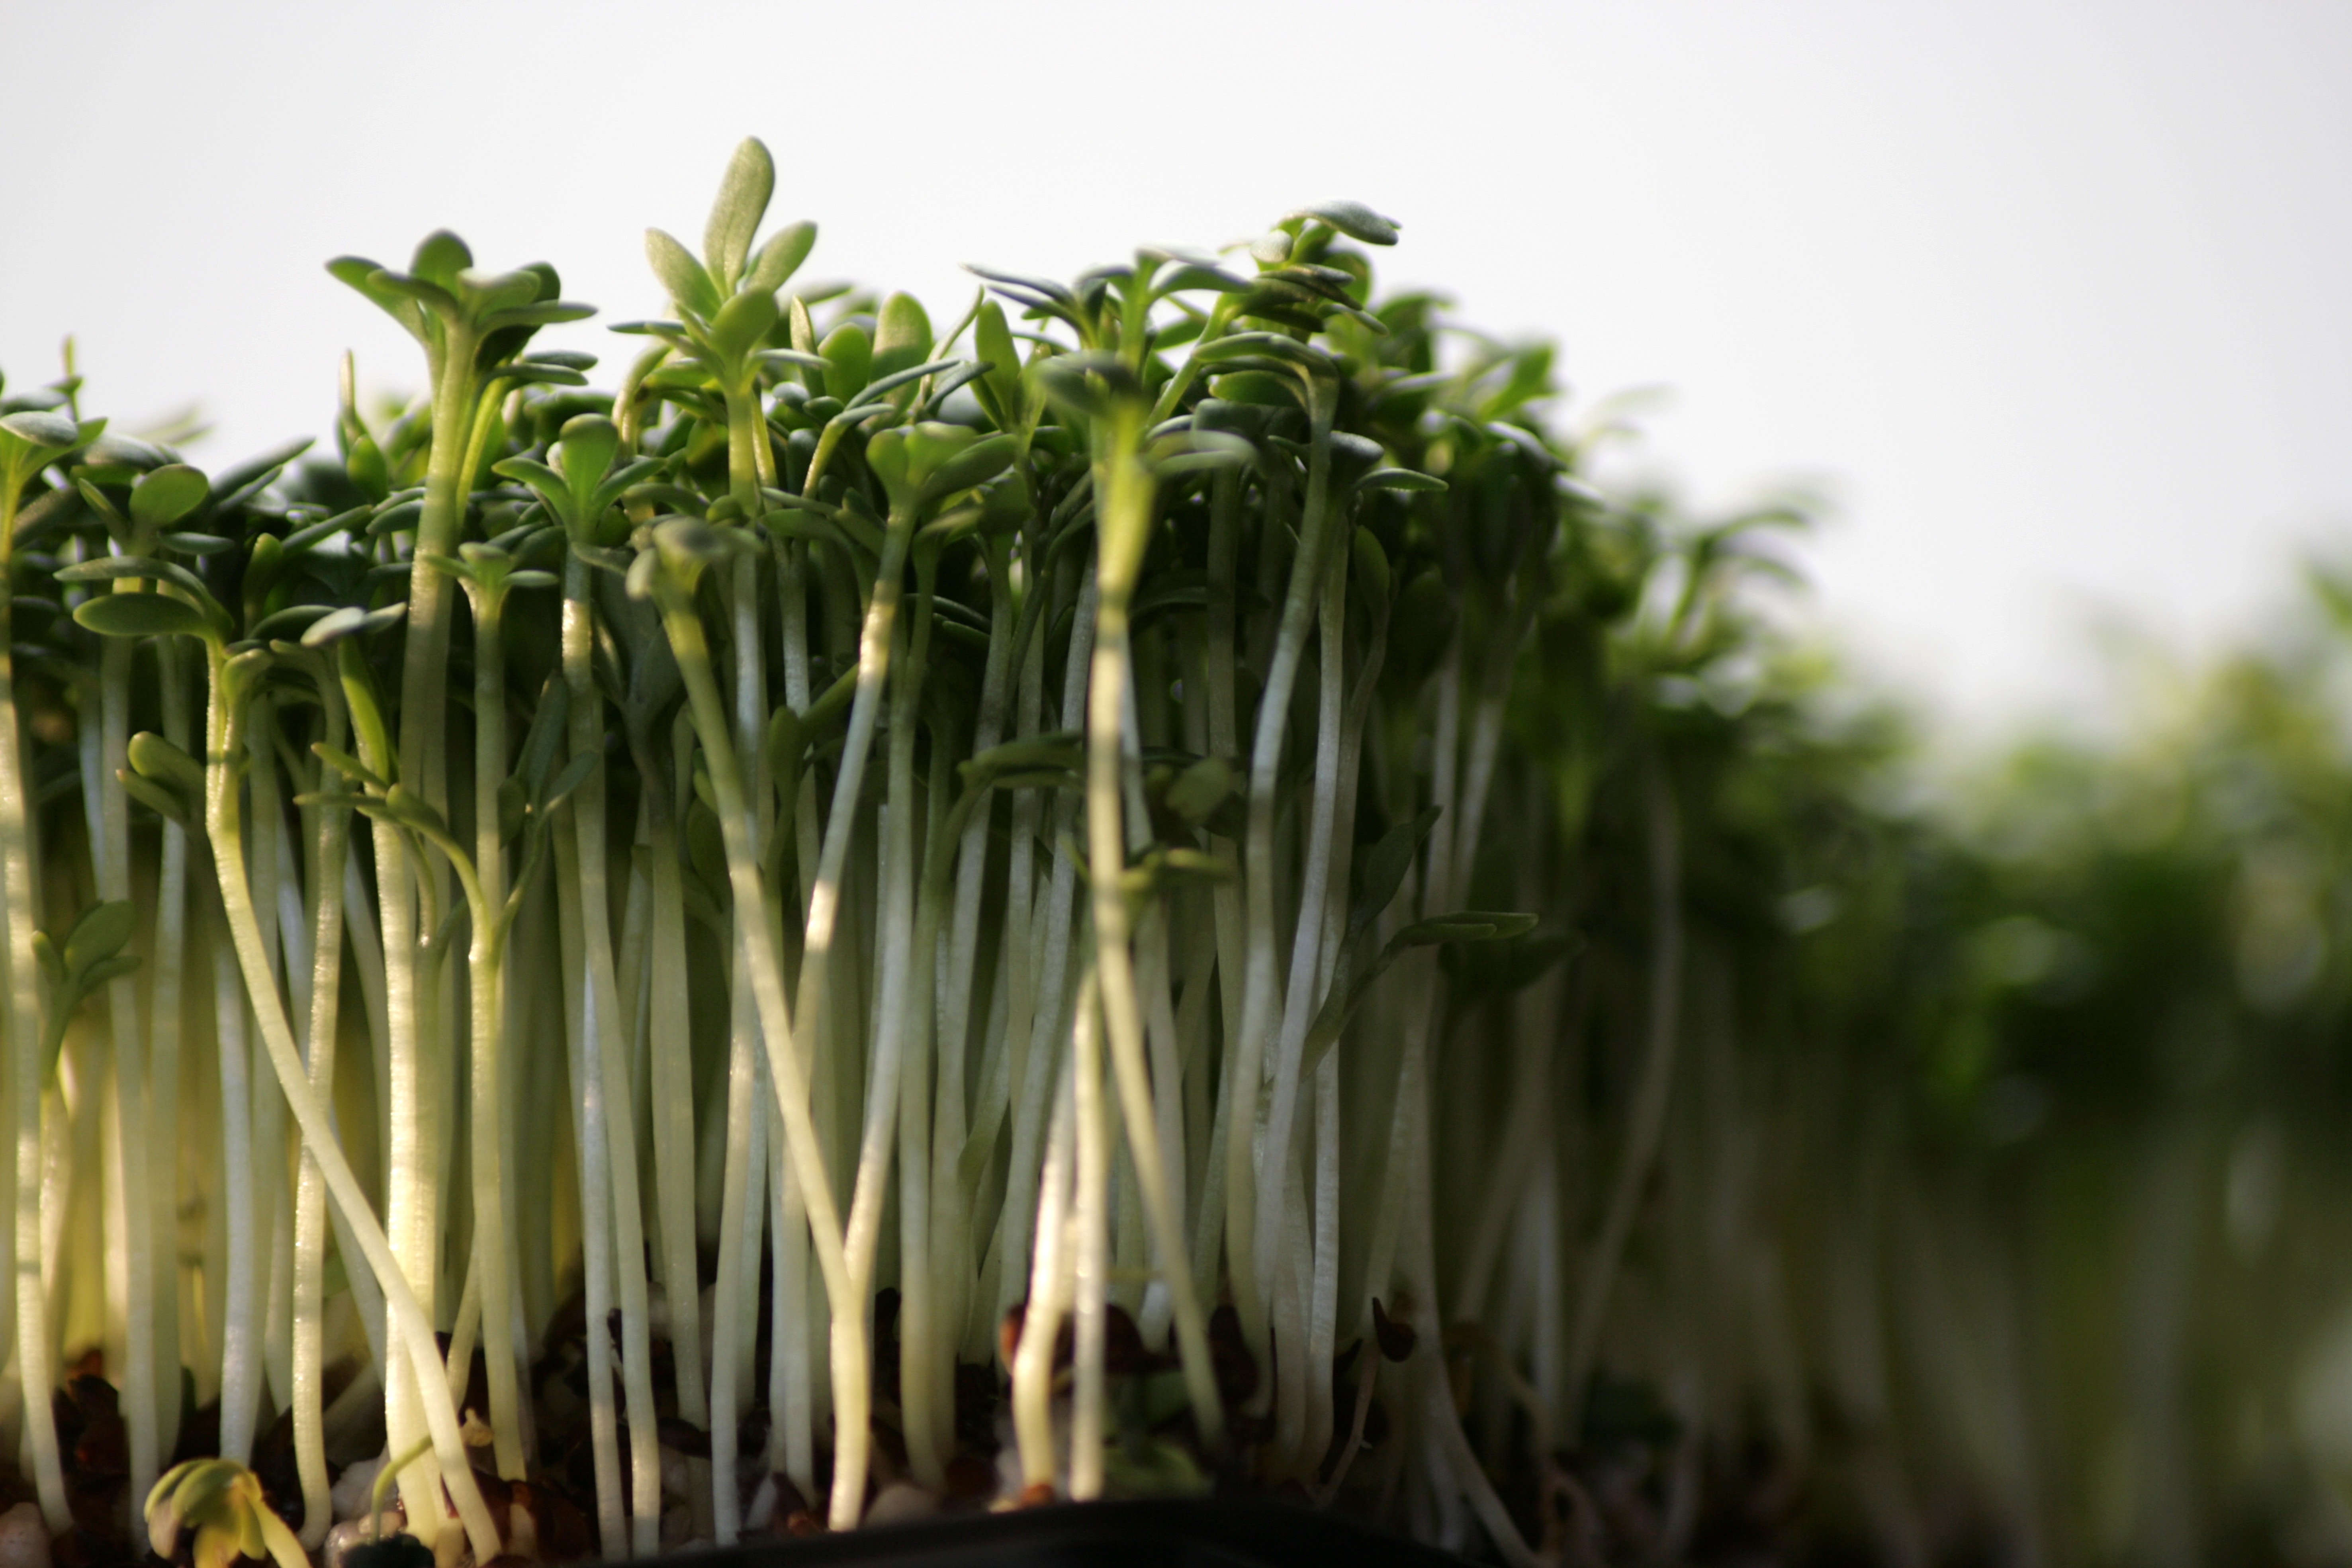
grass, plant, flower, food, herb, produce, crop, soil, agriculture, healthy, vegetables, bamboo, cress, flowering plant, grass family, plant stem, land plant, arecales, palm family